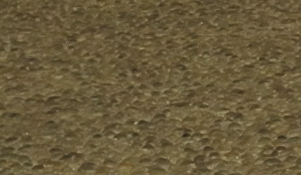
Surface type: cobblestone